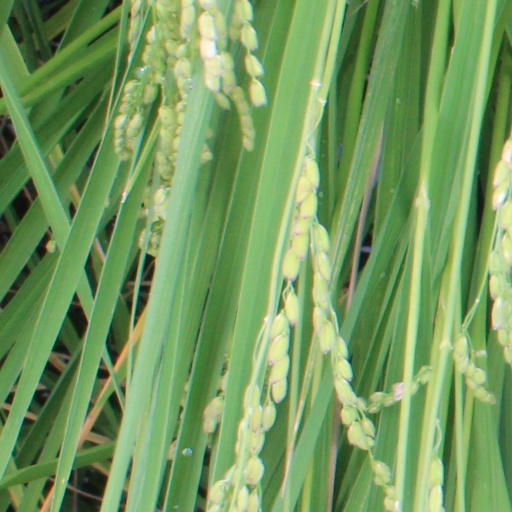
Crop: rice